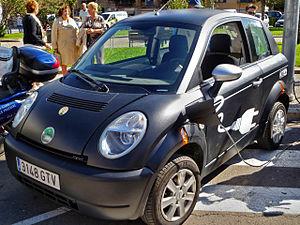
La Th!nk City est un véhicule électrique. C'est une automobile citadine ou périurbaine qui a été produite par le constructeur norvégien Th!nk Global grâce à l’aide de son partenaire industriel Valmet Automotive, basé en Finlande. C'est une petite voiture biplace, voire 2 + 2 dans certains pays, qui est capable de rouler sur route et autoroute. Ce véhicule a été fabriqué de 2008 à 2012. Il dispose d’une vitesse de pointe de 110 km/h et d’une autonomie de 160 km, à sa sortie d'usine, sur une charge complète.